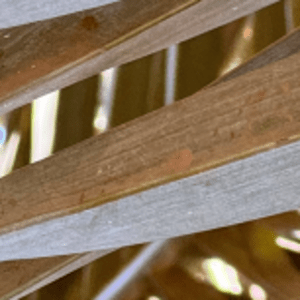
Label: Rachis Blight